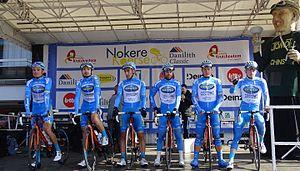
Reportage réalisé le mercredi 16 mars à l'occasion du départ de la Nokere Koerse 2016 à Deinze, Belgique.
La saison 2016 de l'équipe cycliste Delko-Marseille Provence-KTM est la trente-troisième de cette équipe.